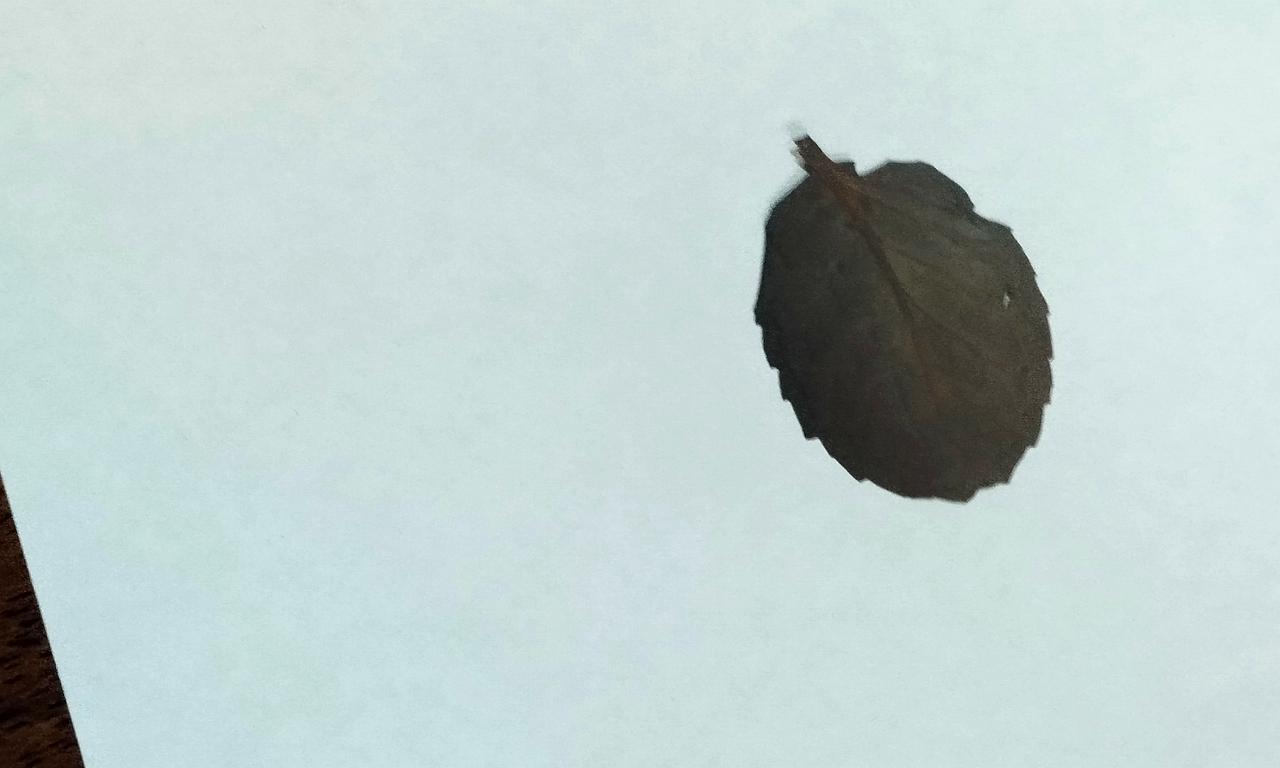
Label: Dried